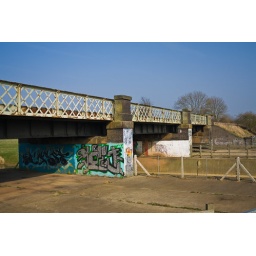
Railway bridge over a river in Melton Mowbray.